Valla Sadhya

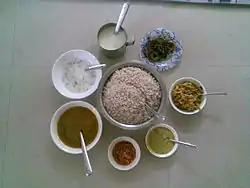
Sadya items ready to be served, clockwise from top: paayasam, bittergourd thoran, aviyal, kaalan, lime pickle, sambar; buttermilk with boiled rice in the center

Valla Sadya is a celebration in the Hindu temple at Aranmula, Kerala, India. During the festival, the village conducts a snake boat race in the Pampa River, and there is a feast at the temple. The Valla Sadhya is conducted on Ashtamirohoni day. During Valla Sadhya, Krishna, the main deity worshipped in the temple, will come to take the offerings from people. The legend is that in a Valla Sadya all dishes asked for must be given to the people in order to please the lord.